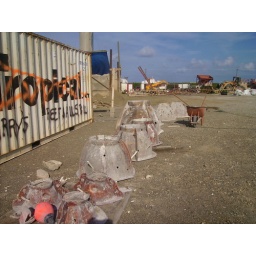
The layer cakes are made by alternating layers of sand with layers of concrete in an original reef ball mould